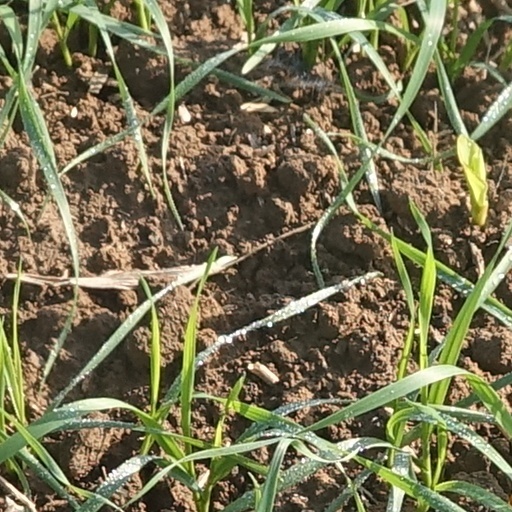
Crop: wheat